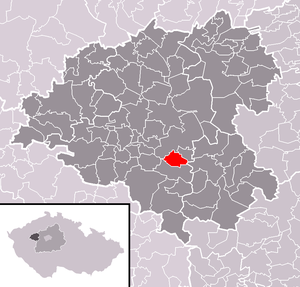
Všetaty est une commune du district de Rakovník, dans la région de Bohême-Centrale, en République tchèque. Sa population s'élevait à 310 habitants en 2020.